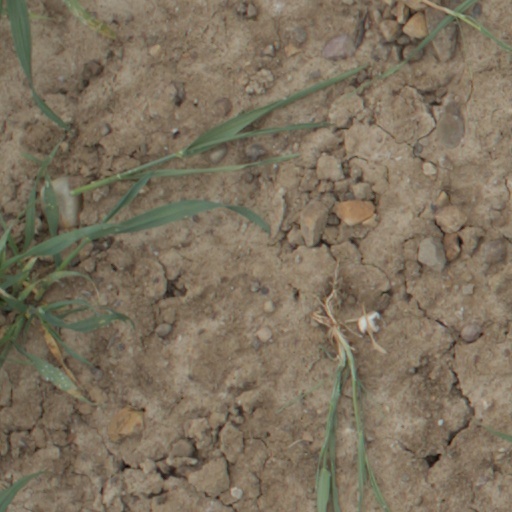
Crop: wheat